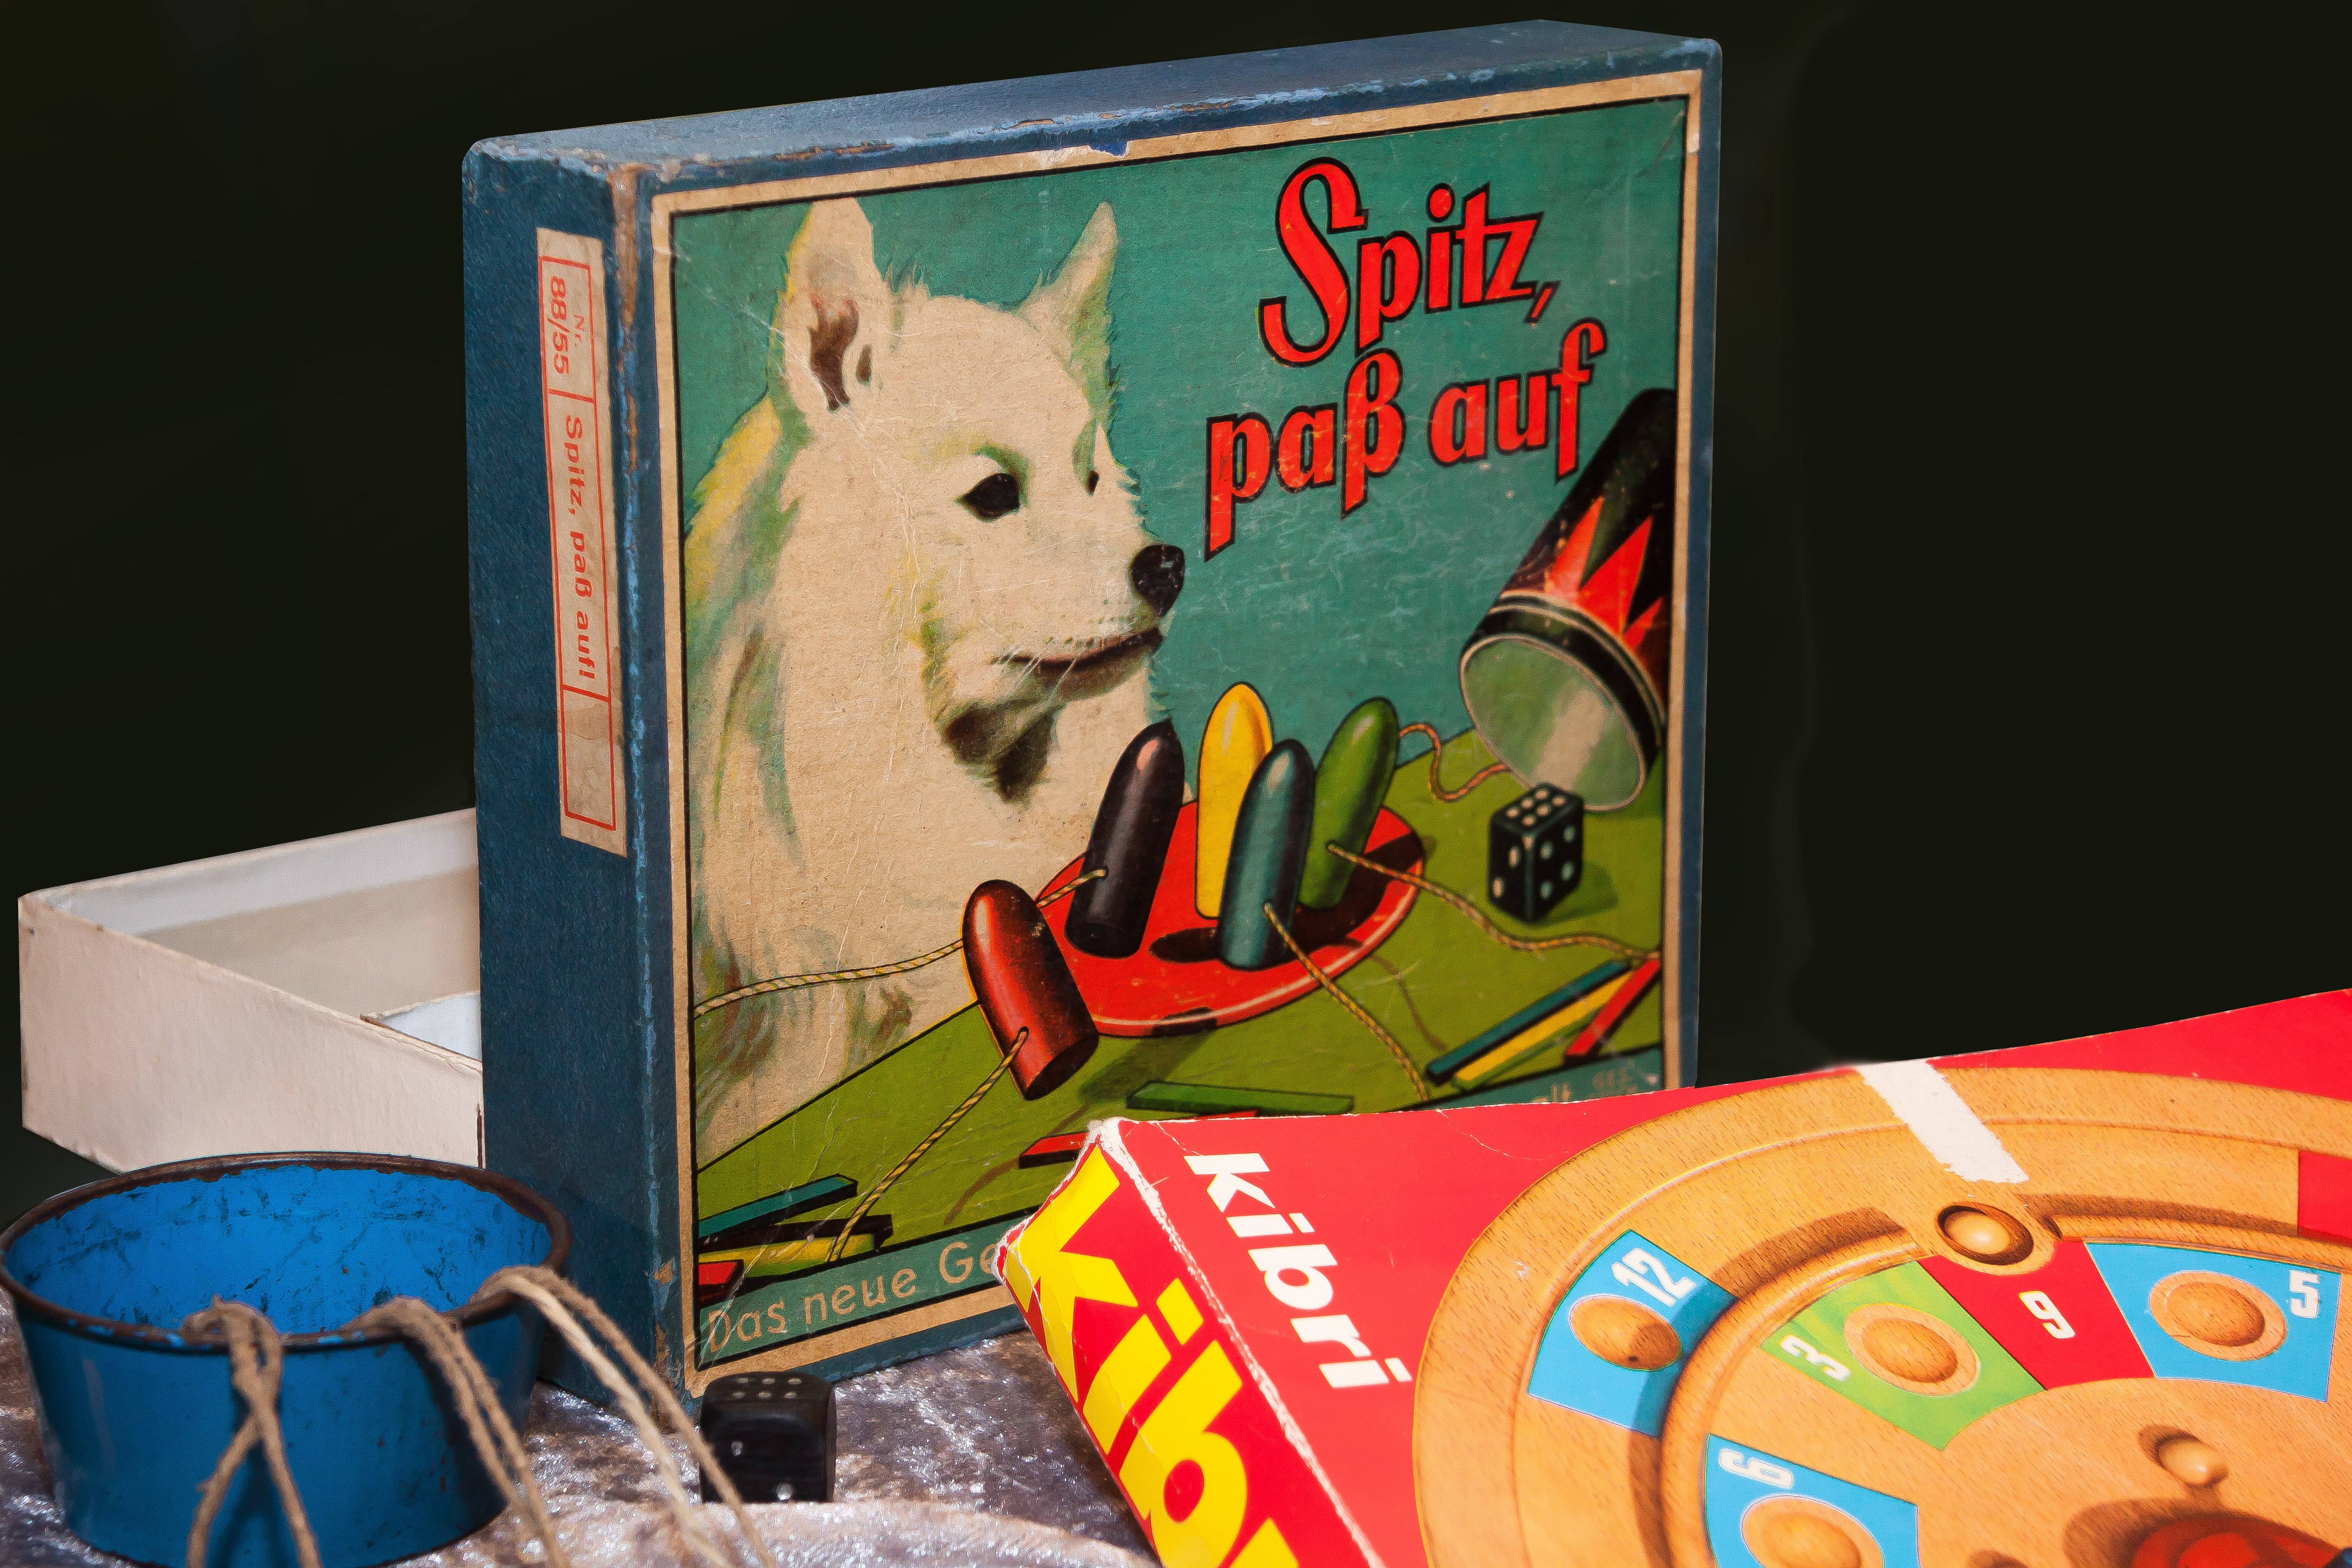
play, old, dog, color, skill, painting, art, fun, illustration, toys, mural, patience, games, comics, cartoon, tinker, family games, board games, tin cans, spielebox, sharp watch out